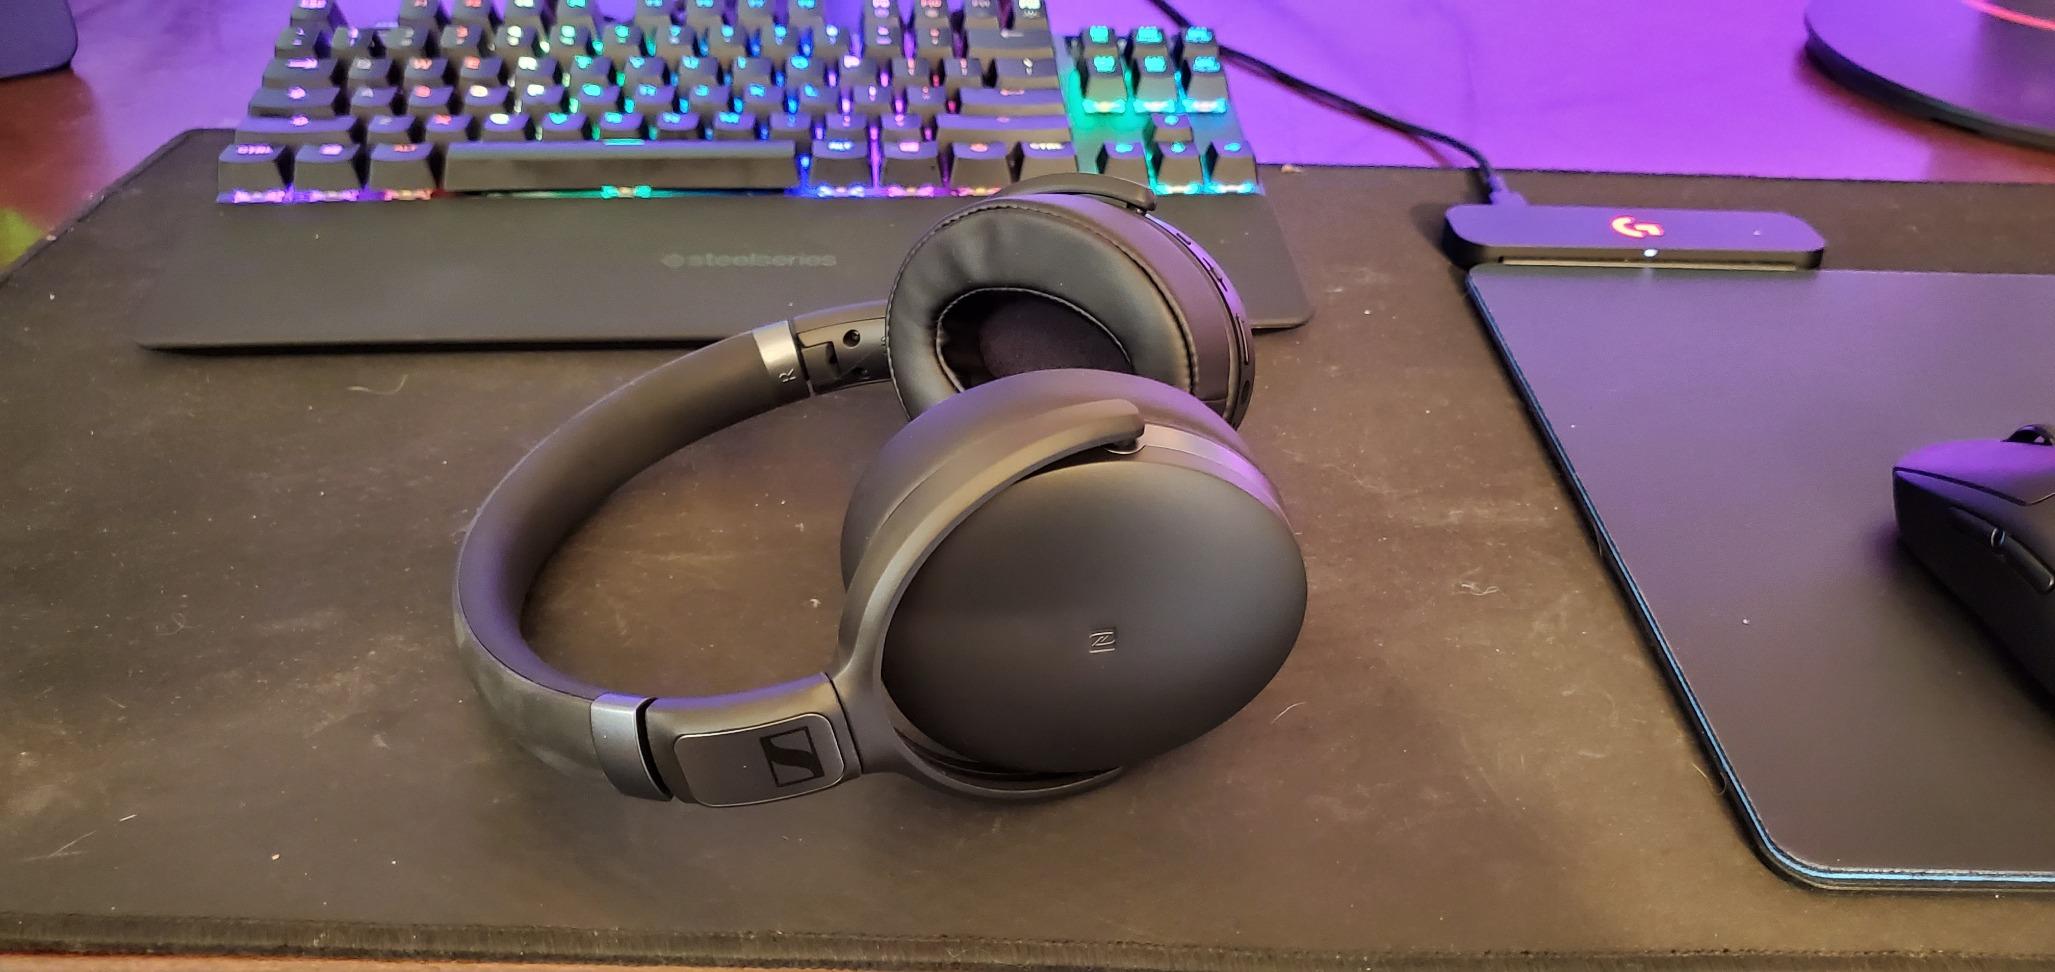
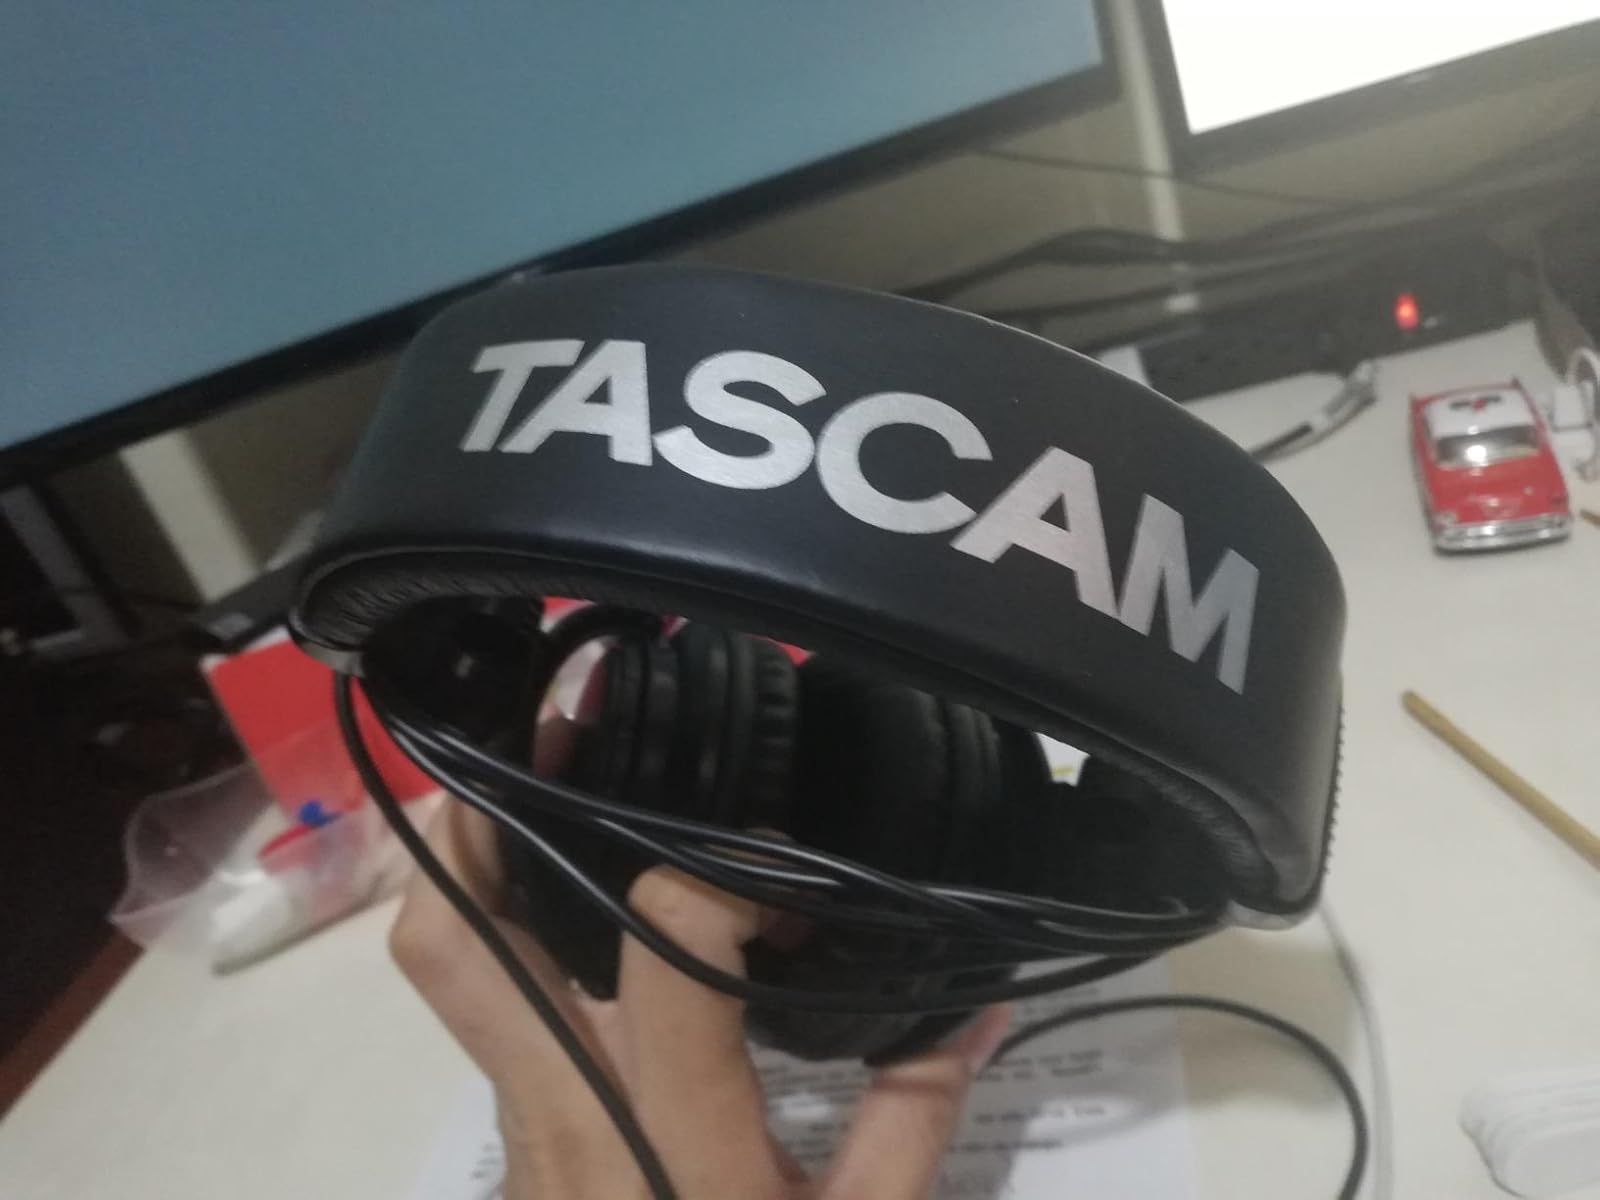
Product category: headphones
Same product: no